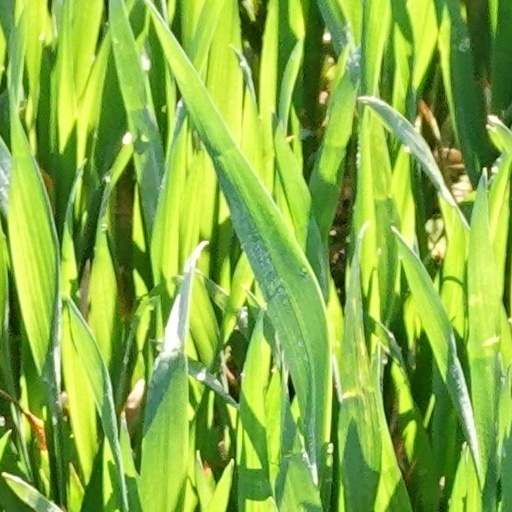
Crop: wheat